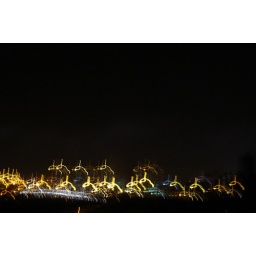
More bedroom window images. The clouds looked really interesting. Not sure it registered in the images.